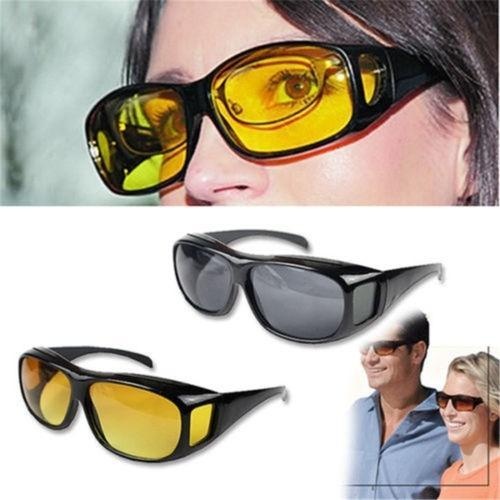
Night HD Vision Driving Anti Glare Eyeglasses
Description: Brand new and high-quality night vision glasses. Color: Yellow and black Material: Plastic Size: As shown in the picture Features: HD Vision technology for enhanced clarity Side protect design with side lenses for improved peripheral vision Ideal for low light and foggy conditions Lightweight and durable black frame with yellow lenses Designed to fit over medium to large prescription eyeglasses (63mm size) Can be worn over your RX glasses or on its own Please note, these glasses help enhance vision in low light but still require some light to see. Package Includes: 1x Night Vision Glasses"
Brand: homiq.tech
Category: Health & Beauty > Personal Care > Vision Care > Eyewear Accessories